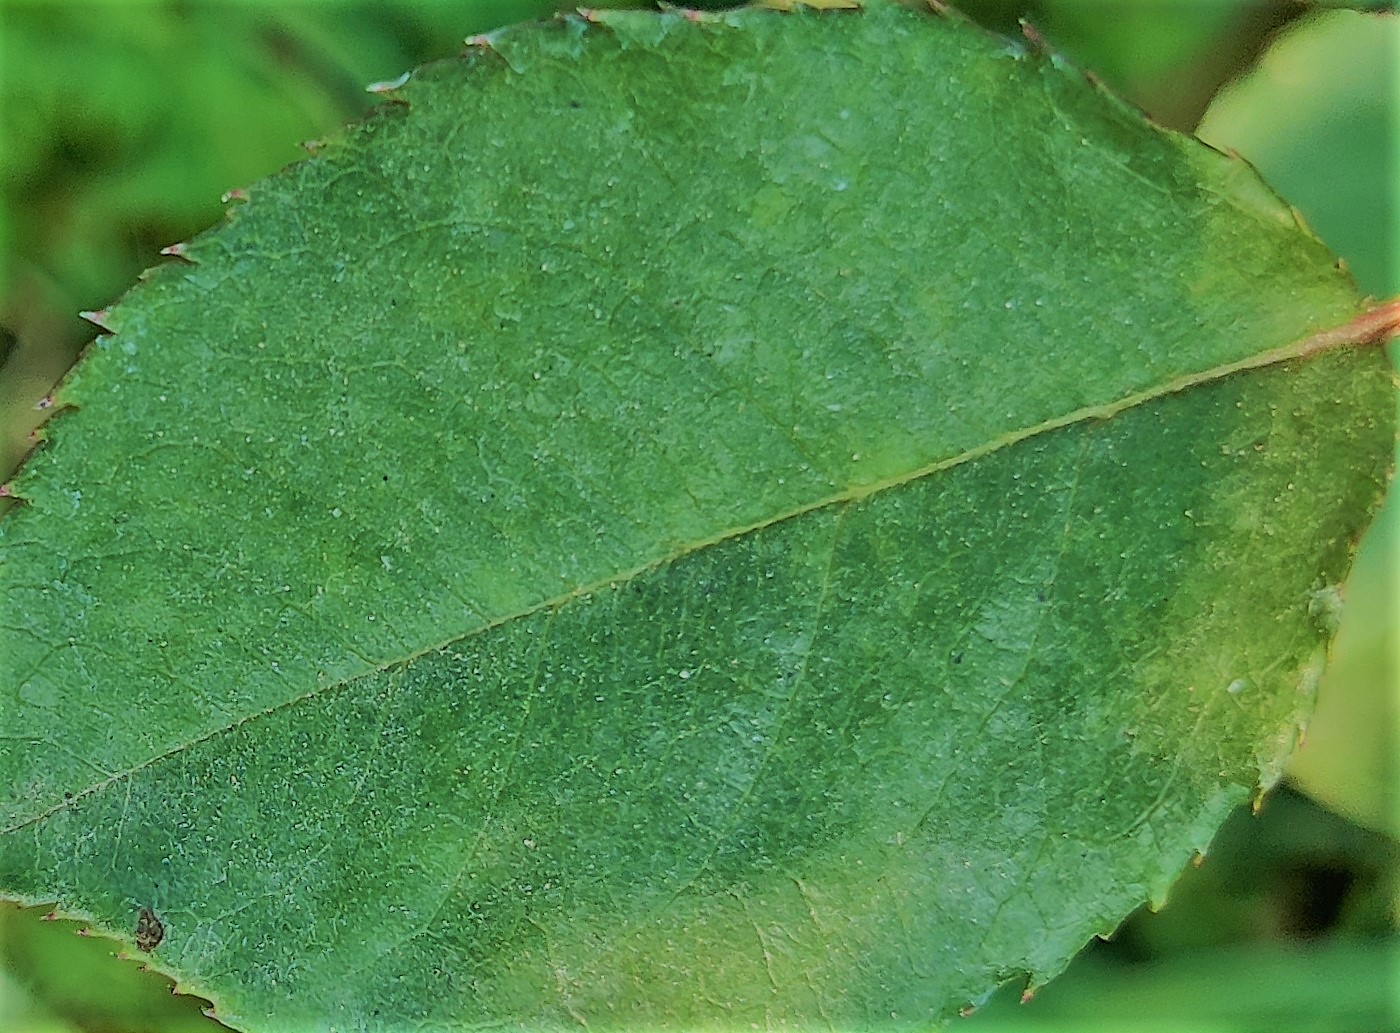
Label: Fresh Leaf